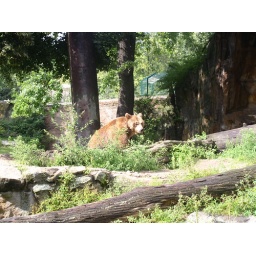
Swiss brown bear in Berlin Zoo